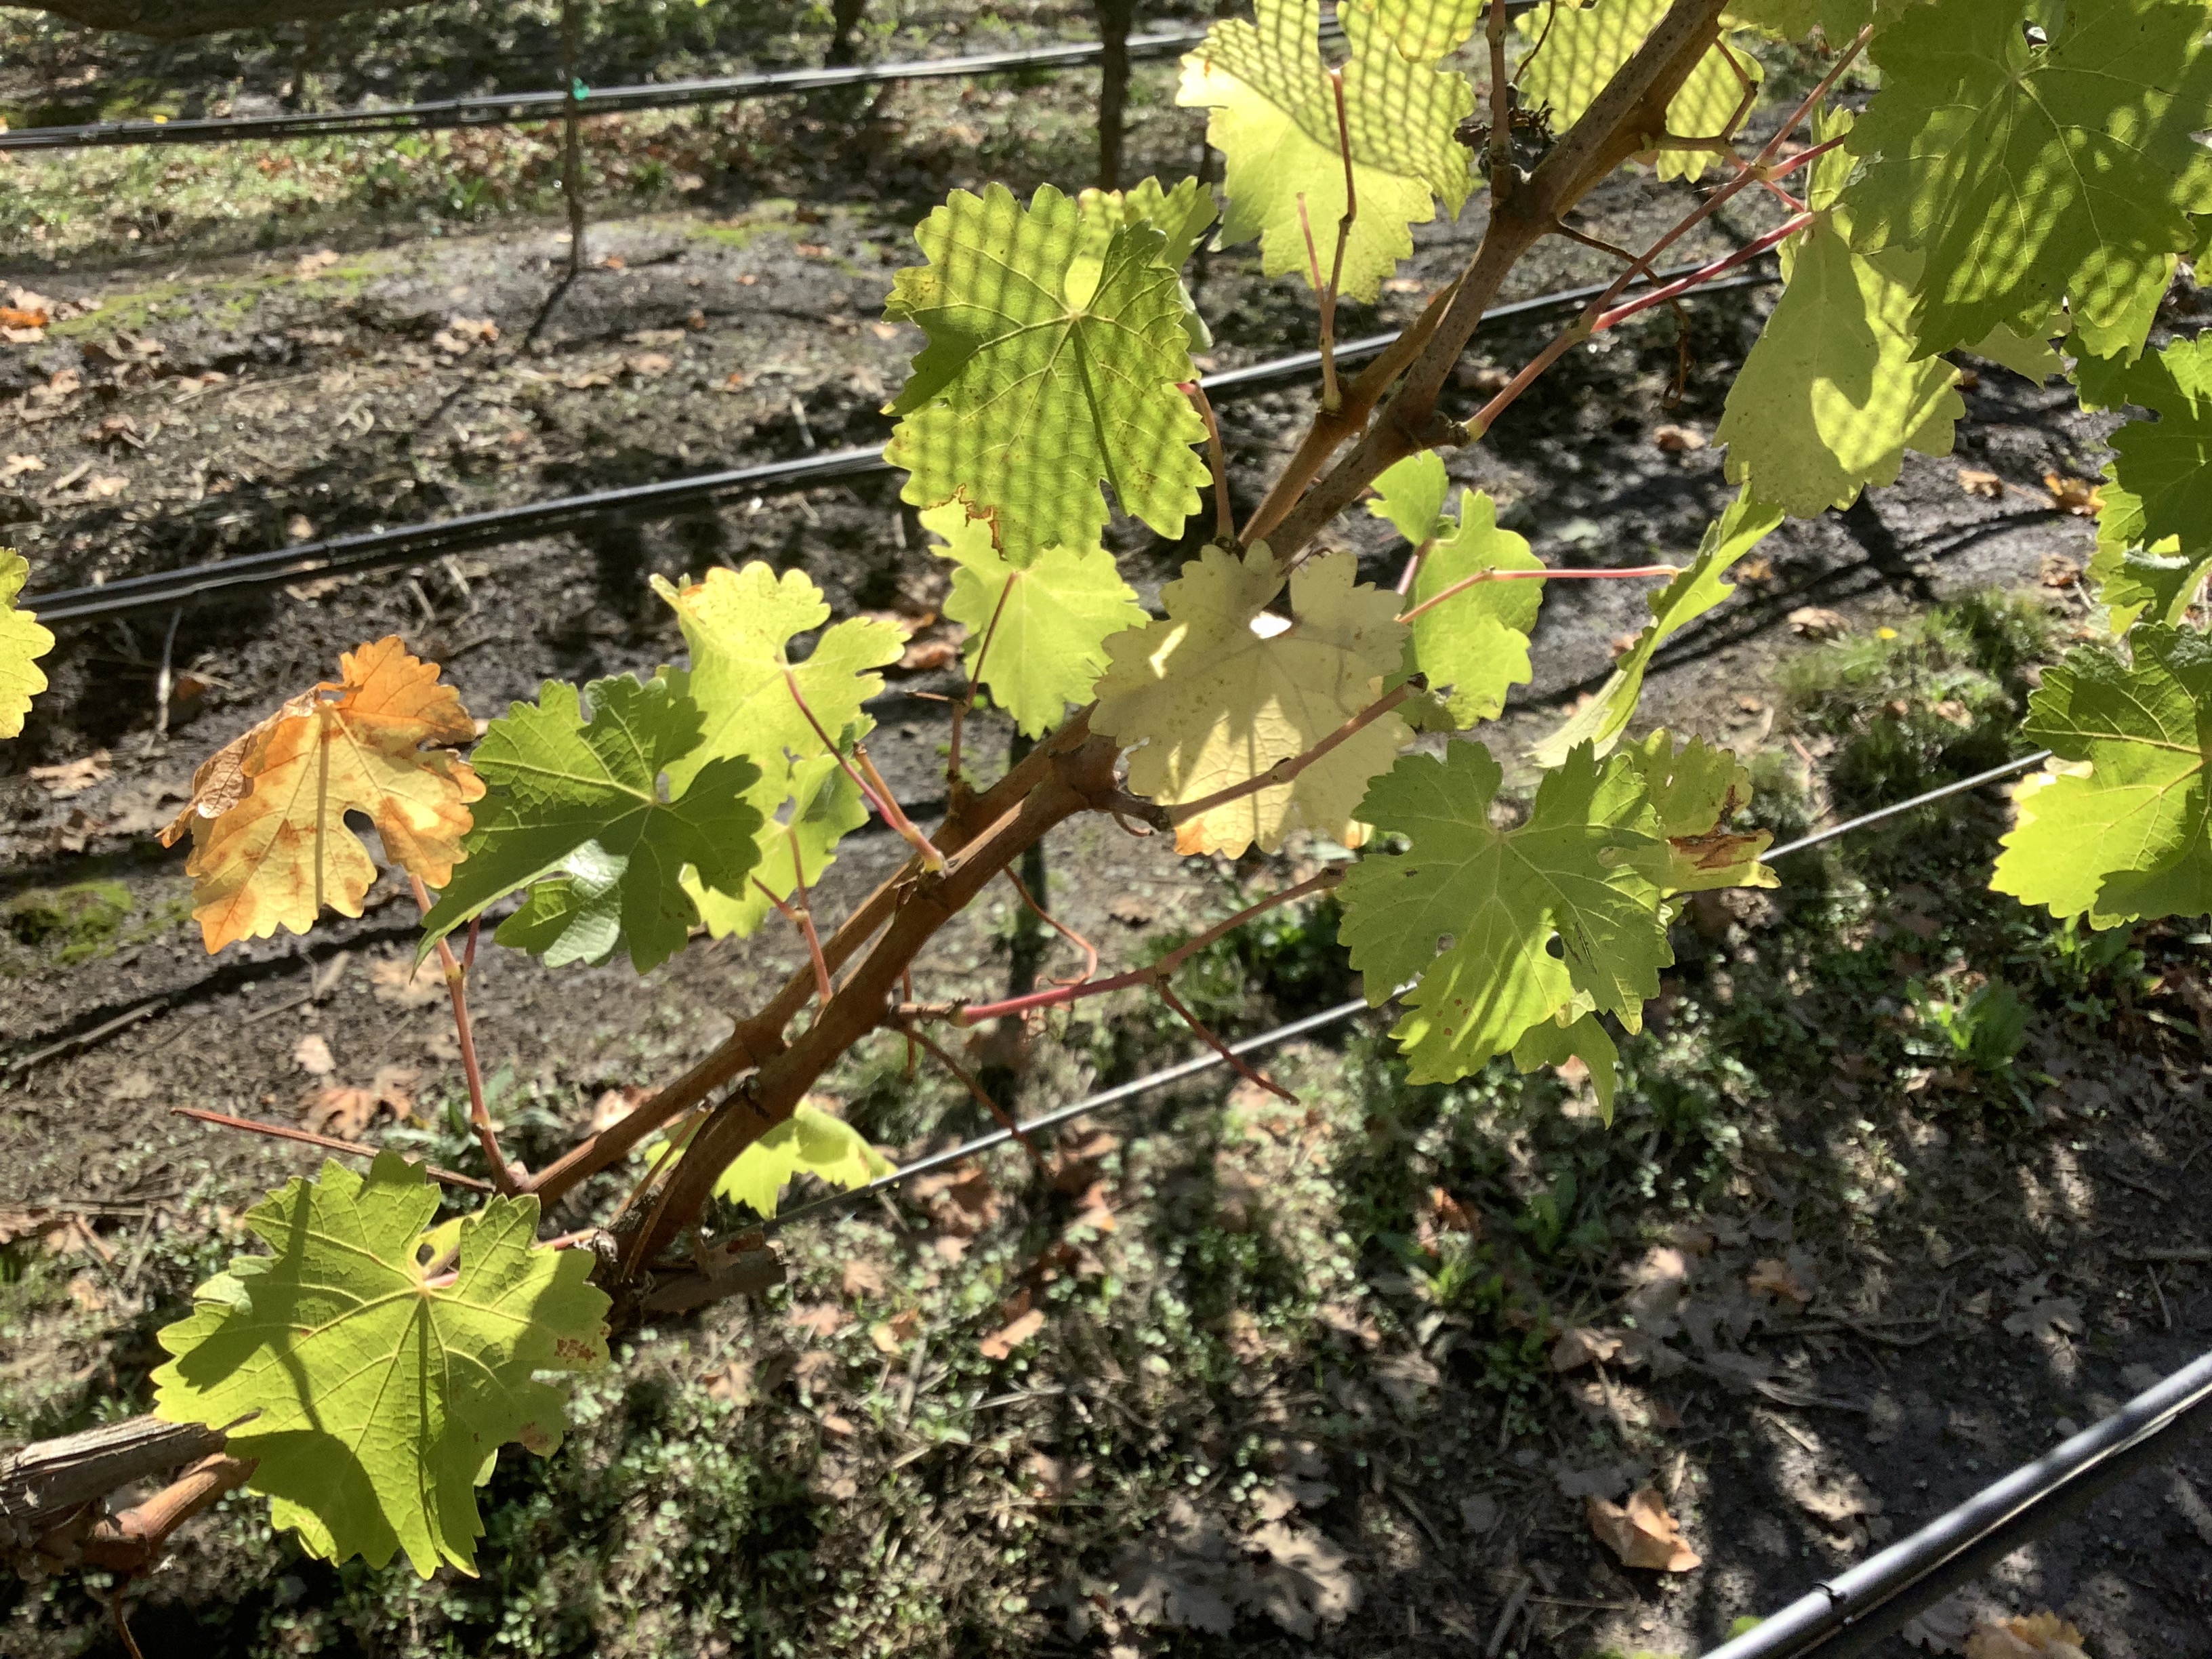
Label: No Virus